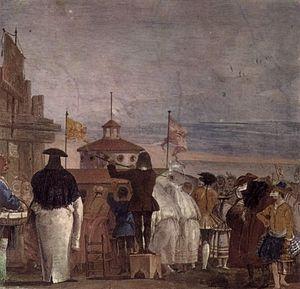
Giandomenico Tiepolo, né le 30 août 1727 à Venise où il est mort le 3 mars 1804, est un peintre et graveur italien rococo de la famille d'artistes italiens des Tiepolo.
Il Mondo nuovo est une fresque peinte en 1791 par Giandomenico Tiepolo dans sa villa de Zianigo, à Mirano, près de Mestre en Italie. En 1906, cette œuvre a été détachée de son support aux fins de préservation. Elle est exposée au palais-musée Ca' Rezzonico à Venise.